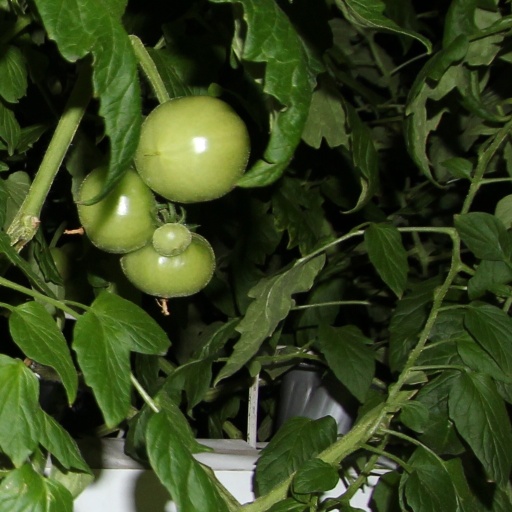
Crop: tomato